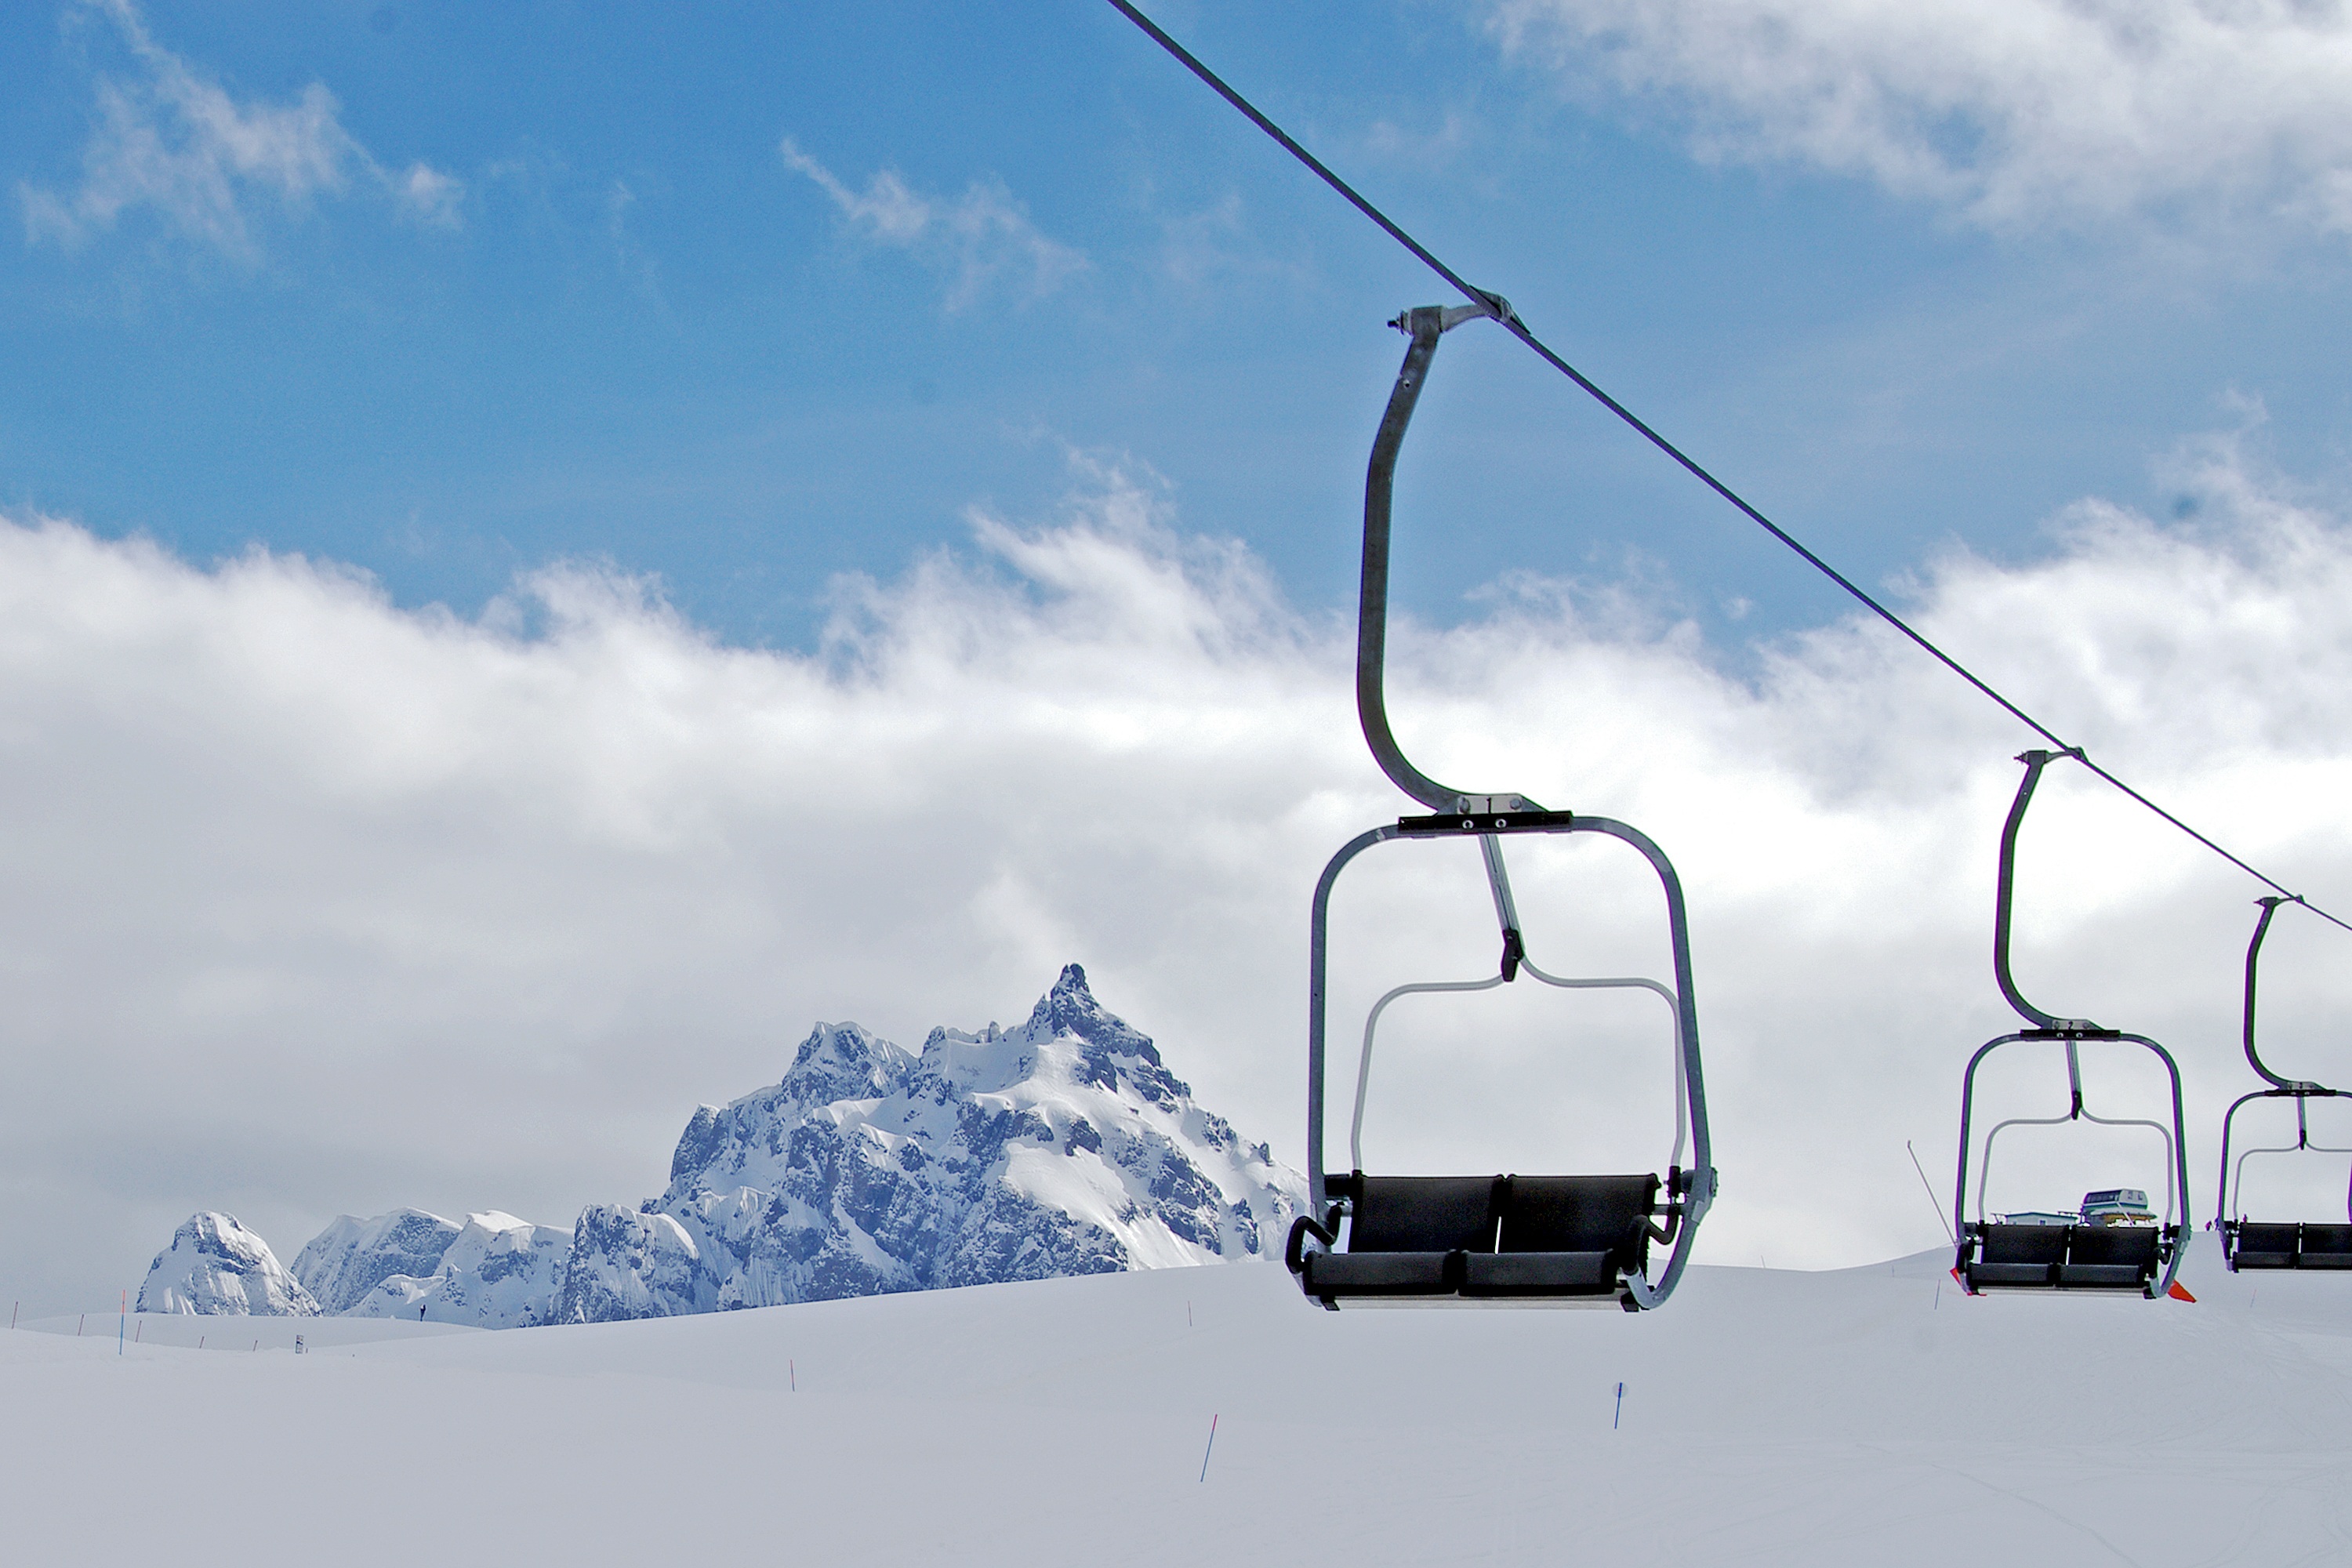
mountain, snow, cold, winter, white, wind, mountain range, chairlift, weather, italy, skiing, cable car, winter landscape, alps, veneto, sci, dolomites, belluno, arabba, lifts, dolomiti superski